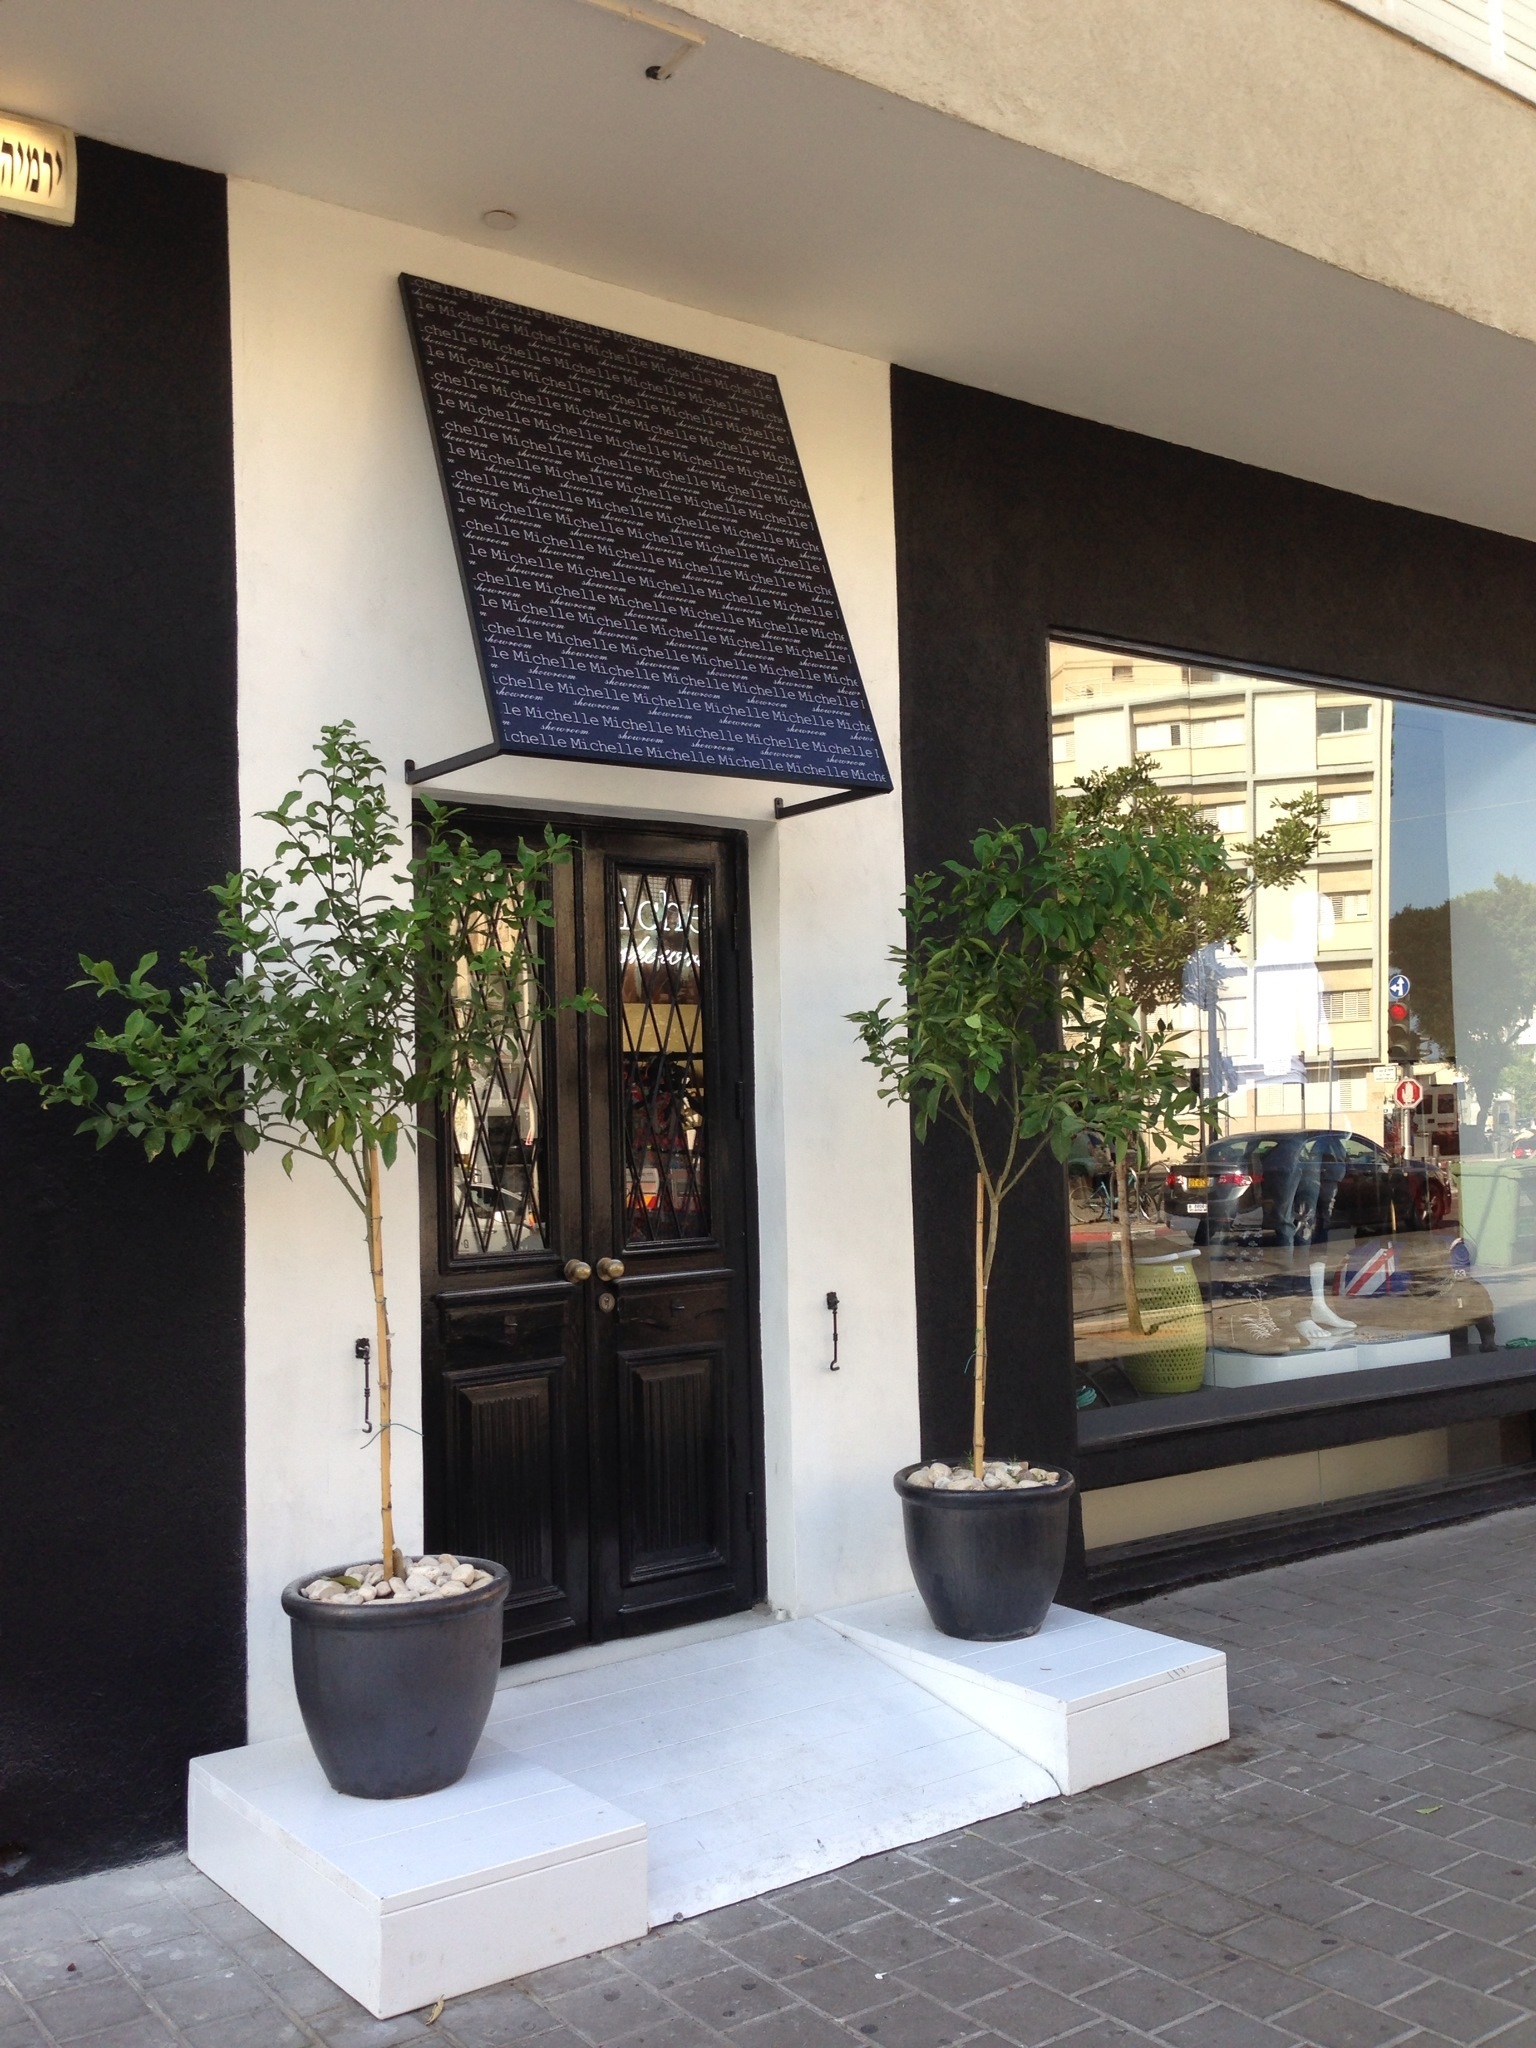
home, property, business, interior design, design, awning, estate, lobby